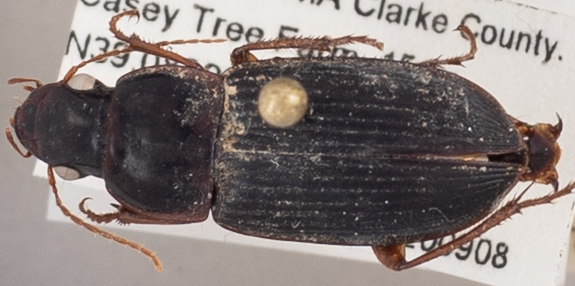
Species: Harpalus pensylvanicus
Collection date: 2020-09-08
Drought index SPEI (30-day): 0.786
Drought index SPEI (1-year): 0.23
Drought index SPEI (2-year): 1.594